Maputo

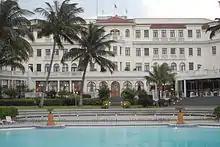
The Hotel Polana

The city is divided into seven main administrative divisions. Each of these consists of several smaller city quarters or "bairros".